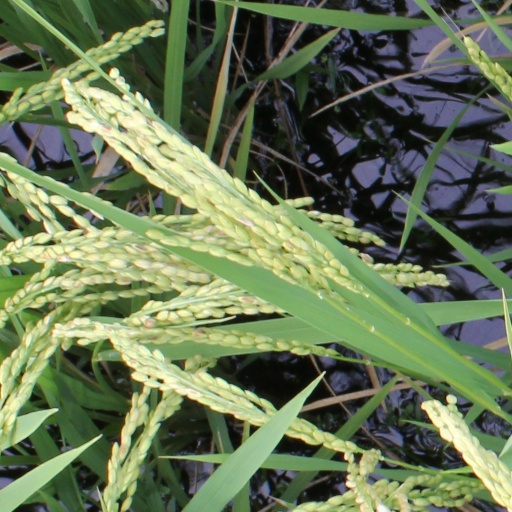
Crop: rice